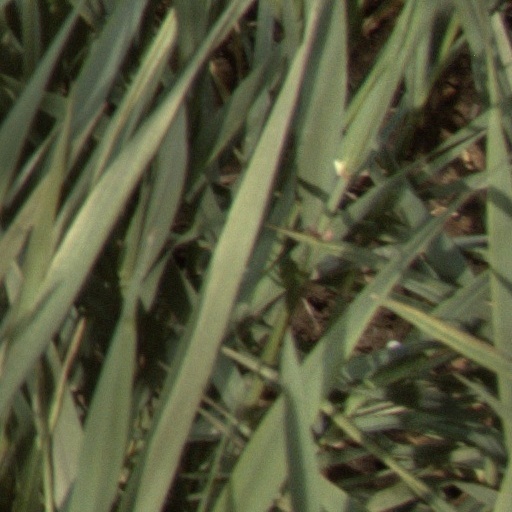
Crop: wheat